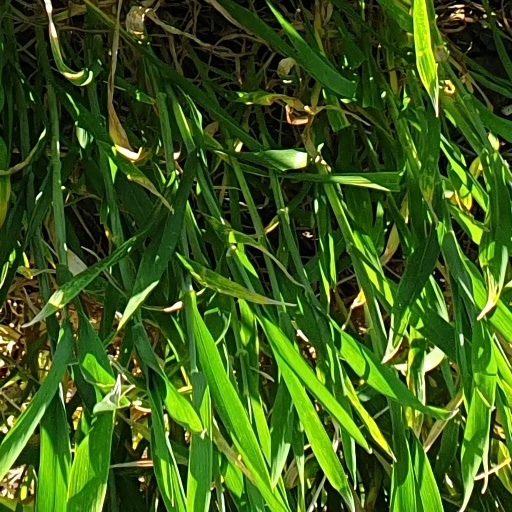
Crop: wheat